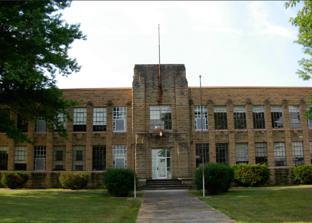
Building: Old Wayne County High School
Country: United States of America
Year built: 1941
United States historic place Wayne County High School U.S. National Register of Historic Places Show map of Kentucky Show map of the United States Location 80 A.J. Lloyd Cir., Monticello, Kentucky Coordinates 36°49′28″N 84°51′41″W / 36.82444°N 84.86139°W / 36.82444; -84.86139 Area less than one acre Built 1941 Architect Graff, R.F.; Graff, Herbert Architectural style Art Deco NRHP reference No. 13000567 Added to NRHP July 30, 2013 The Wayne County High School , at 80 A.J. Lloyd Cir. in Monticello, Kentucky , was built in 1941.  It was listed on the National Register of Historic Places in 2013. It has also been known as A.J. Lloyd Middle School . It is Art Deco in style. It was built during 1939–41 with funding from the Works Progress Administration .  It was deemed to have "played a significant role in education in the community" and to have "reshaped the delivery of public education in the county".  The school replaced four separate high schools. "'The educational advantages given by a consolidated high school provided students with an ability to conceive of life away from Wayne County and an education upon which to begin that journey.'" See also Lloyd Memorial High School , in Erlanger, Kentucky References